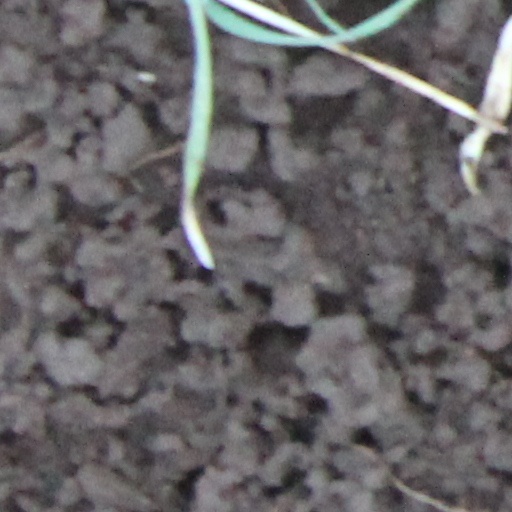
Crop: wheat